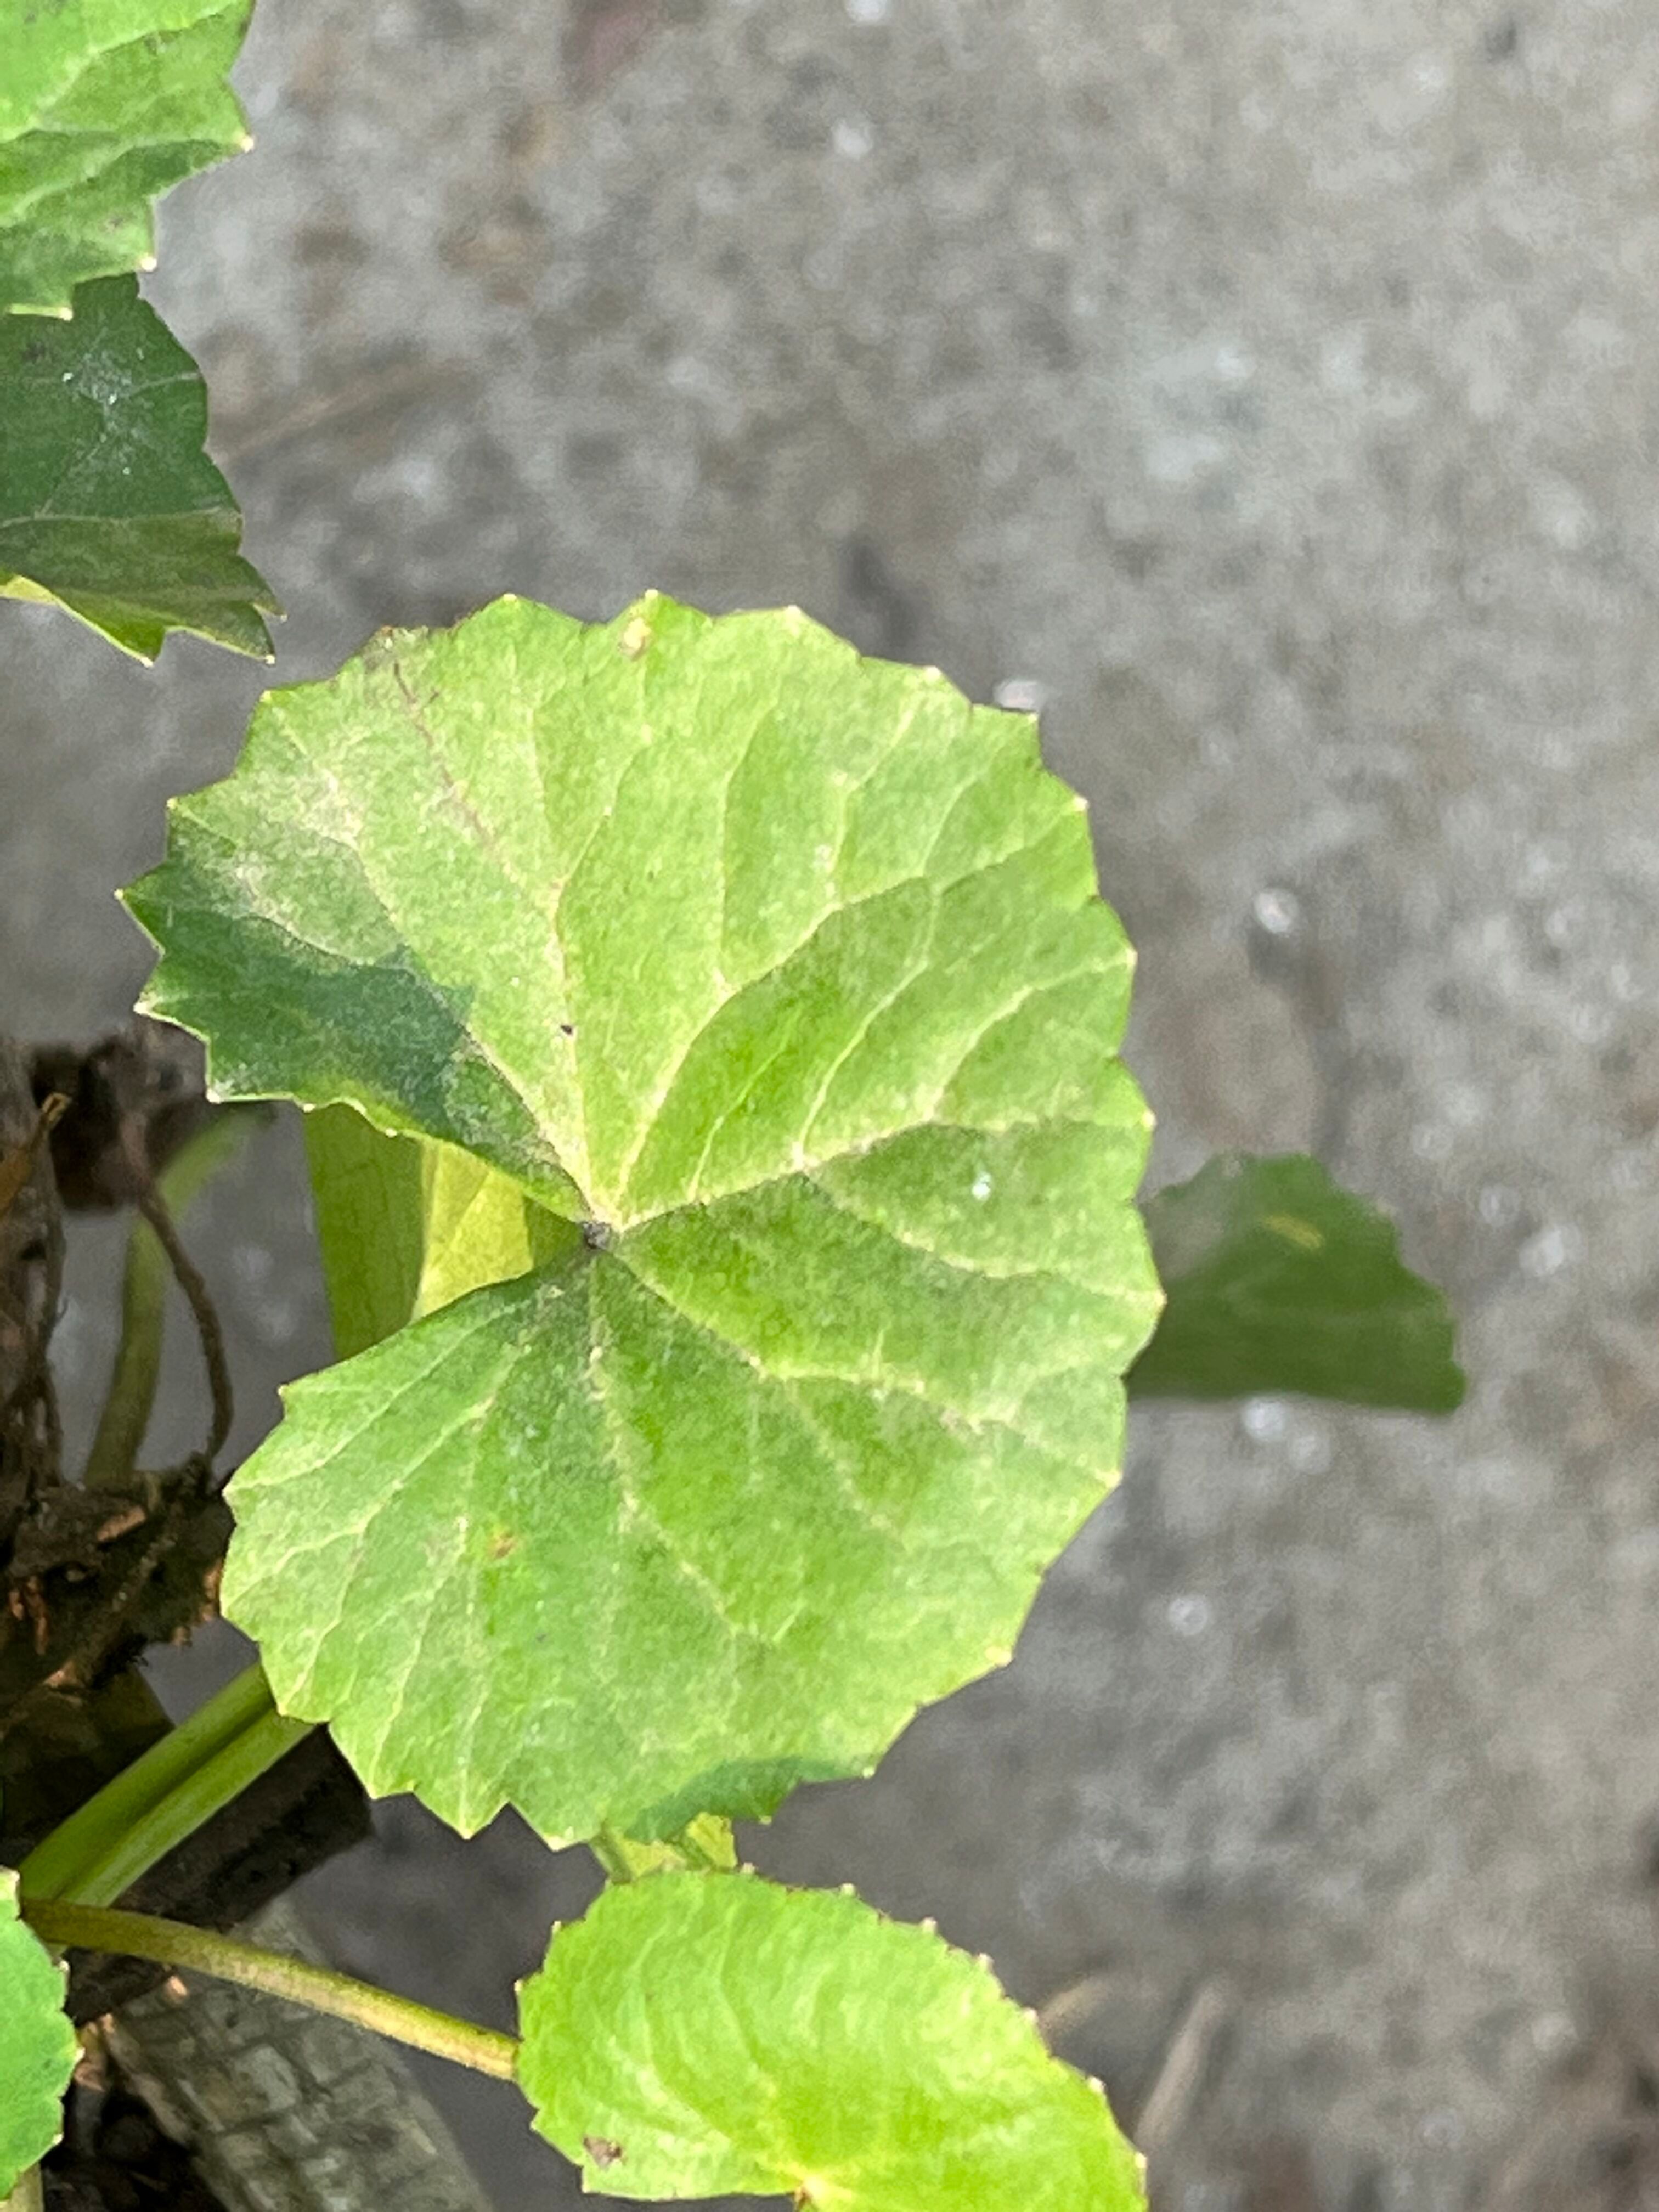
Plant species: centella-asiatica